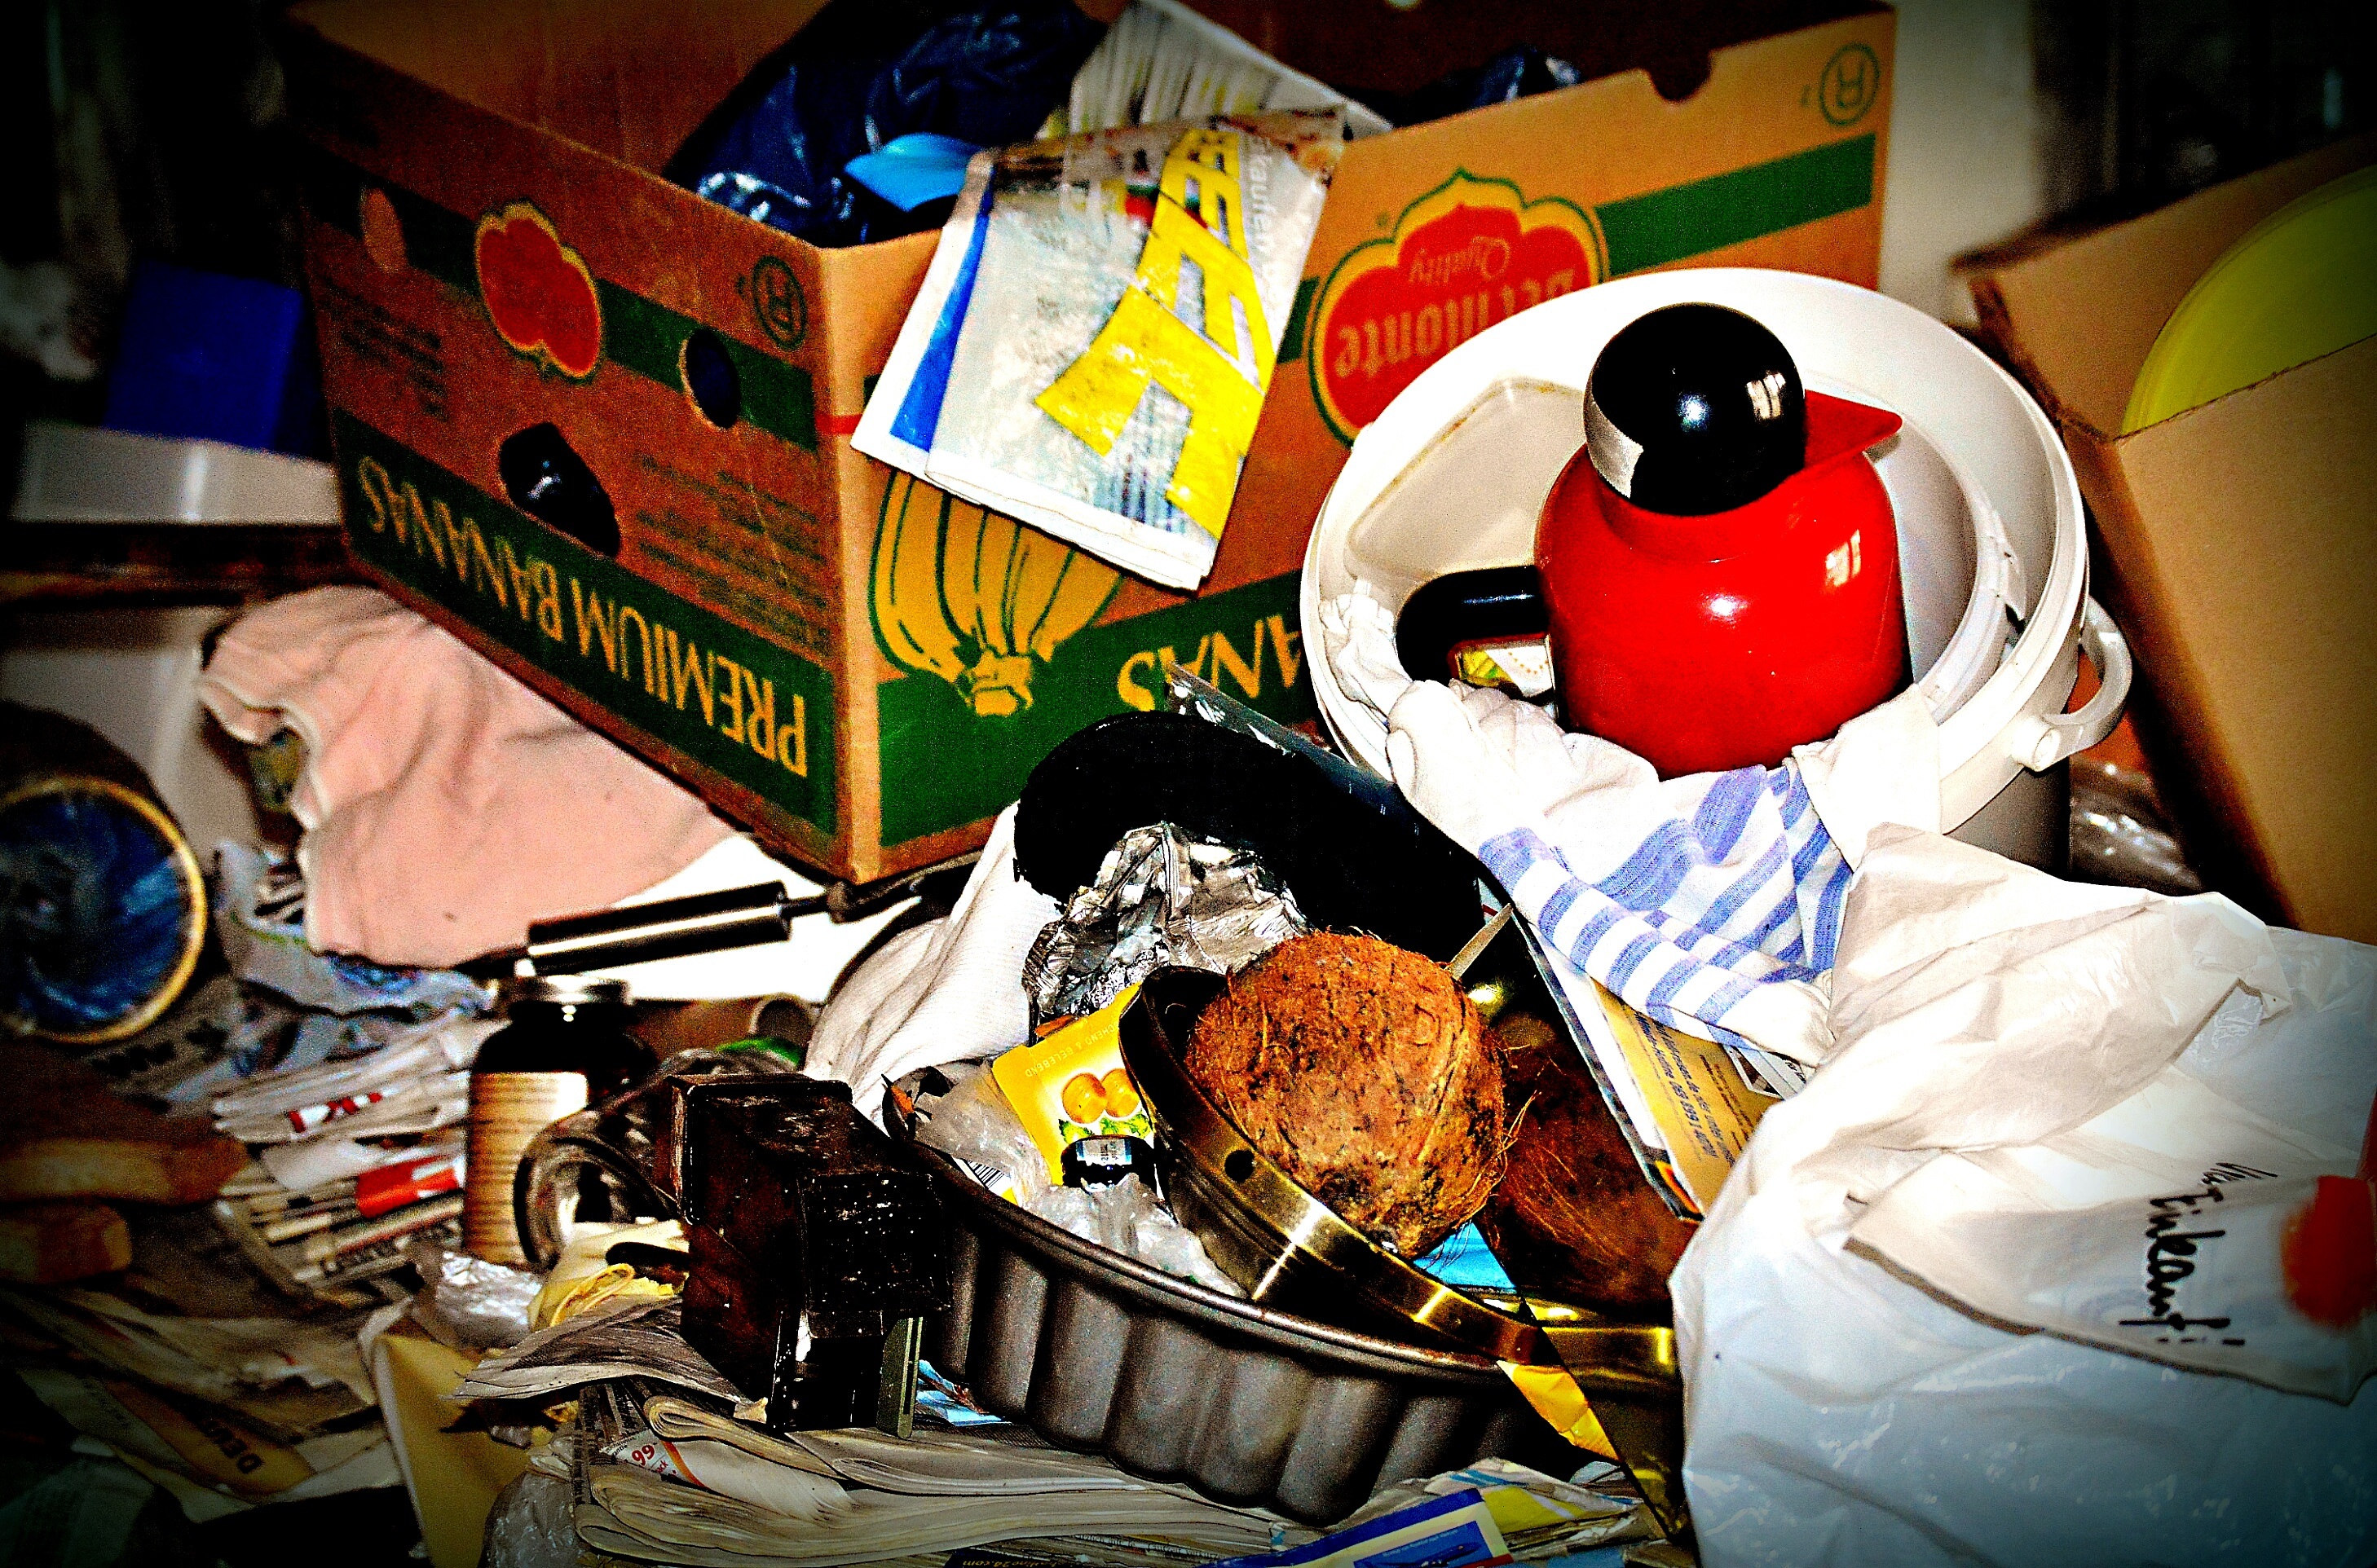
carnival, toy, help, festival, garbage, games, comics, collect, disease, messie, messie syndrome, messie apartment, useless witness, compulsive